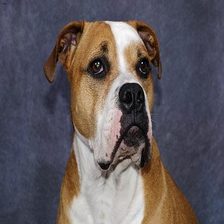
Species: dog
Breed: american bulldog